Battle of Isaszeg (1849)

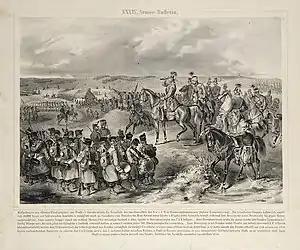
Armee-Bulletin XXXIV. Windisch-Grätz observing the battle of Isaszeg

At the same time, Klapka's and Damjanich's two corps arrived in the vicinity of Királyerdő (King's Forest) east of Isaszeg. Being ahead of Klapka's corps, first Damjanich's vanguard found enemy troops in its way, around 1:00 p.m. they started the fight. Damjanich's troops attacked the rear brigade of the Austrian I Corps (the Rastić brigade), chasing it out of the forest to Isaszeg. To prevent the Hungarians to follow them, the Croatians set fire to the forest in several places. Arriving in Sáp shortly after 1:00 p.m., Klapka prepared to cross the Királyerdő forest, and head towards Isaszeg, sending the Zákó brigade as the vanguard, preceded by a thick line of skirmishers, on the road, followed by the Bobich brigade, and in the rear with the artillery and cavalry of the corps. Left from them, the Schulcz brigade, followed by the Dipold brigade, headed towards the southeastern edge of the forest, in the direction of Pécel. When the Zákó brigade approached the Királyerdő woods to 1500 paces, they heard the sounds of the shots from the north, signaling the start of the fight of Damjanich's troops with the enemy.